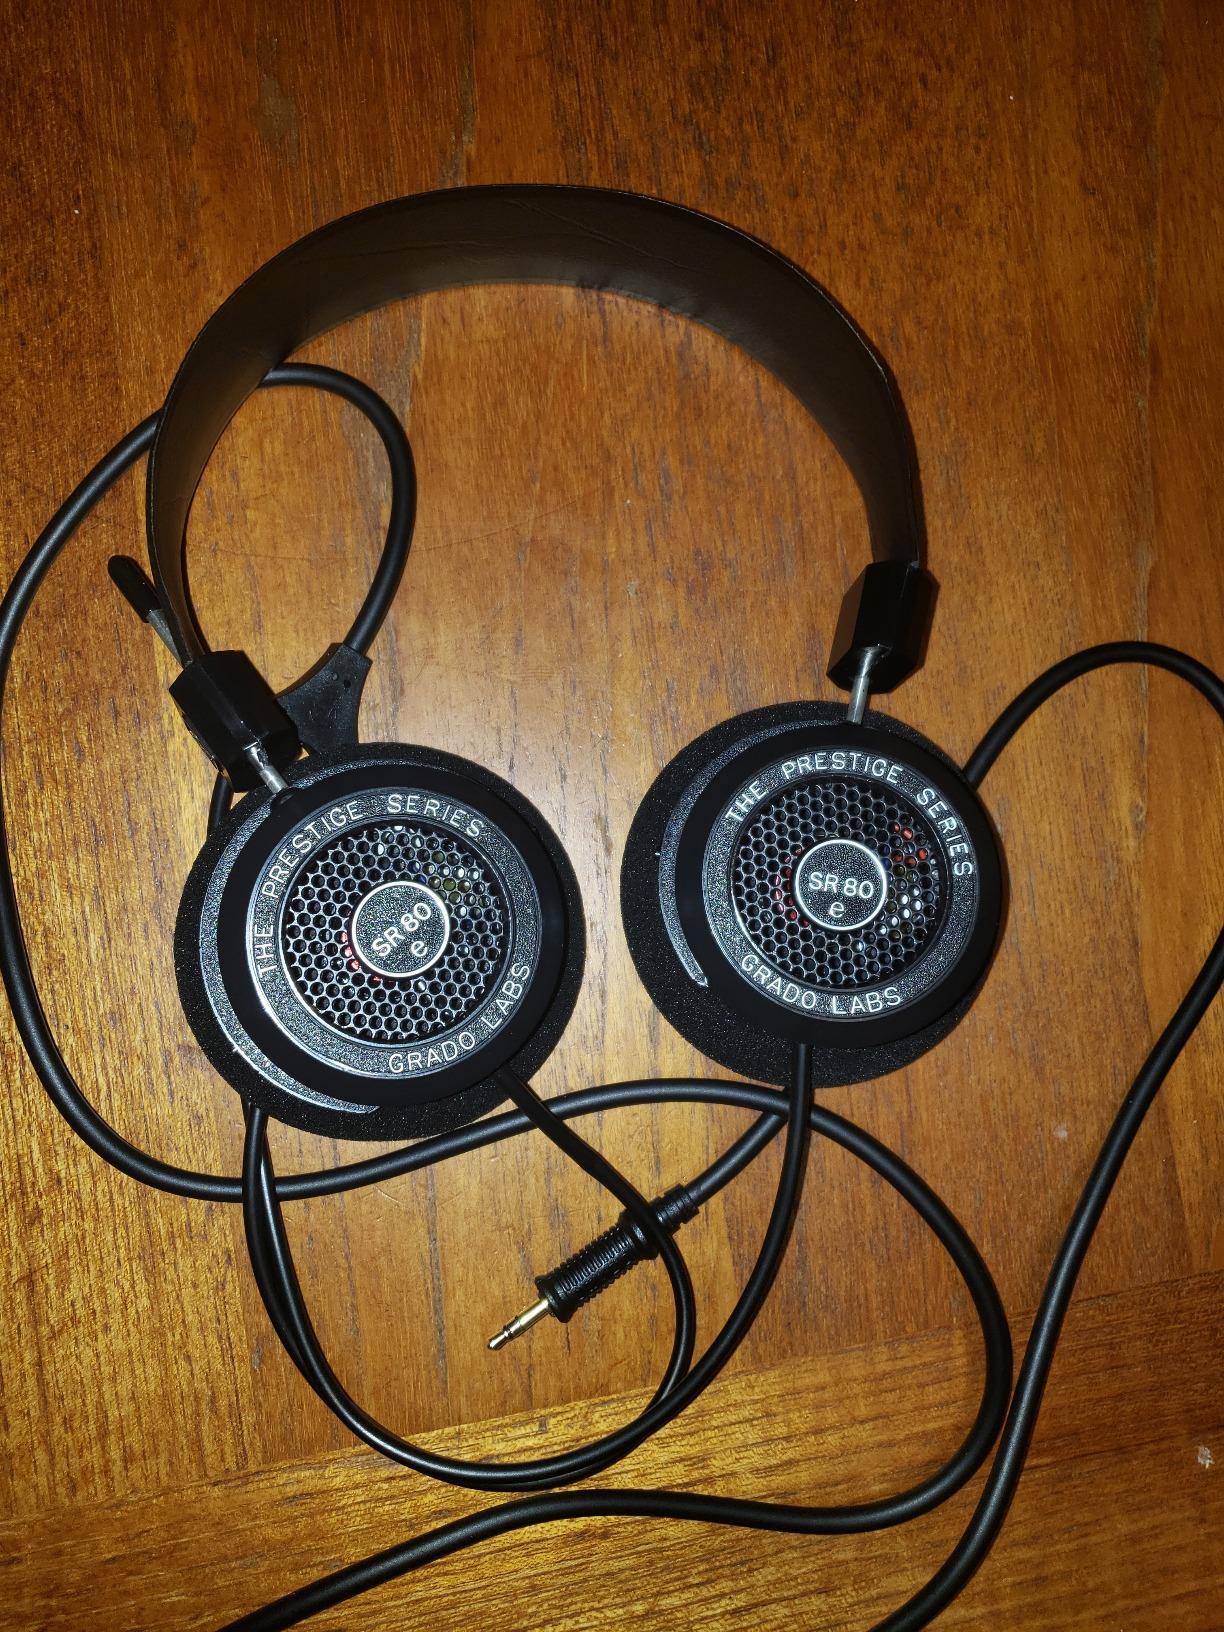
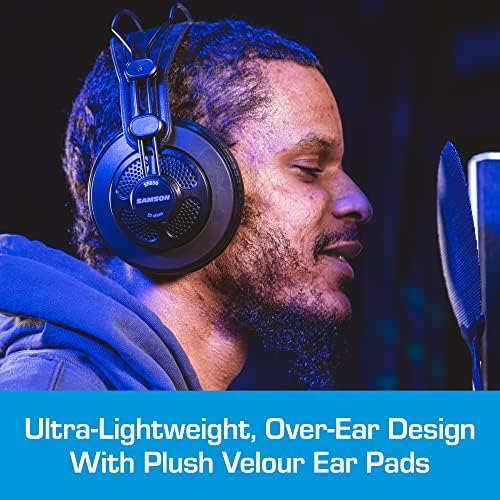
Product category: headphones
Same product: no